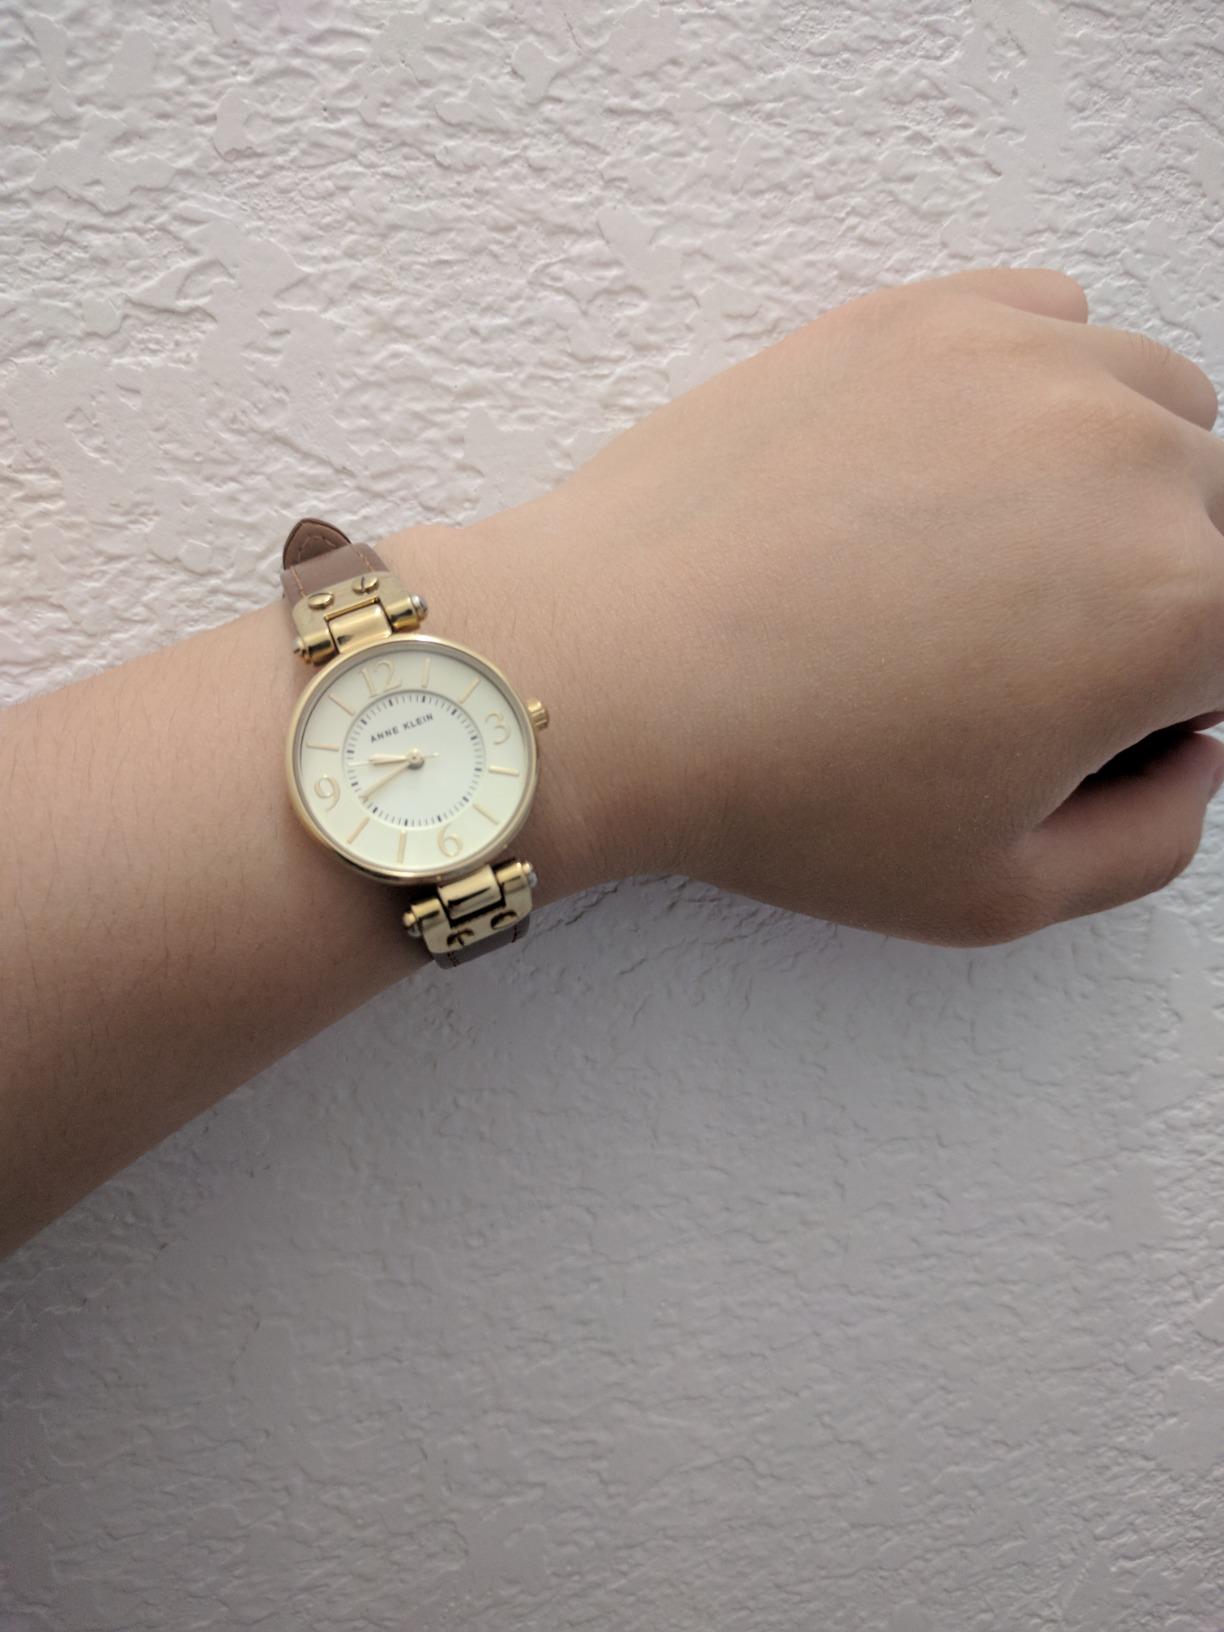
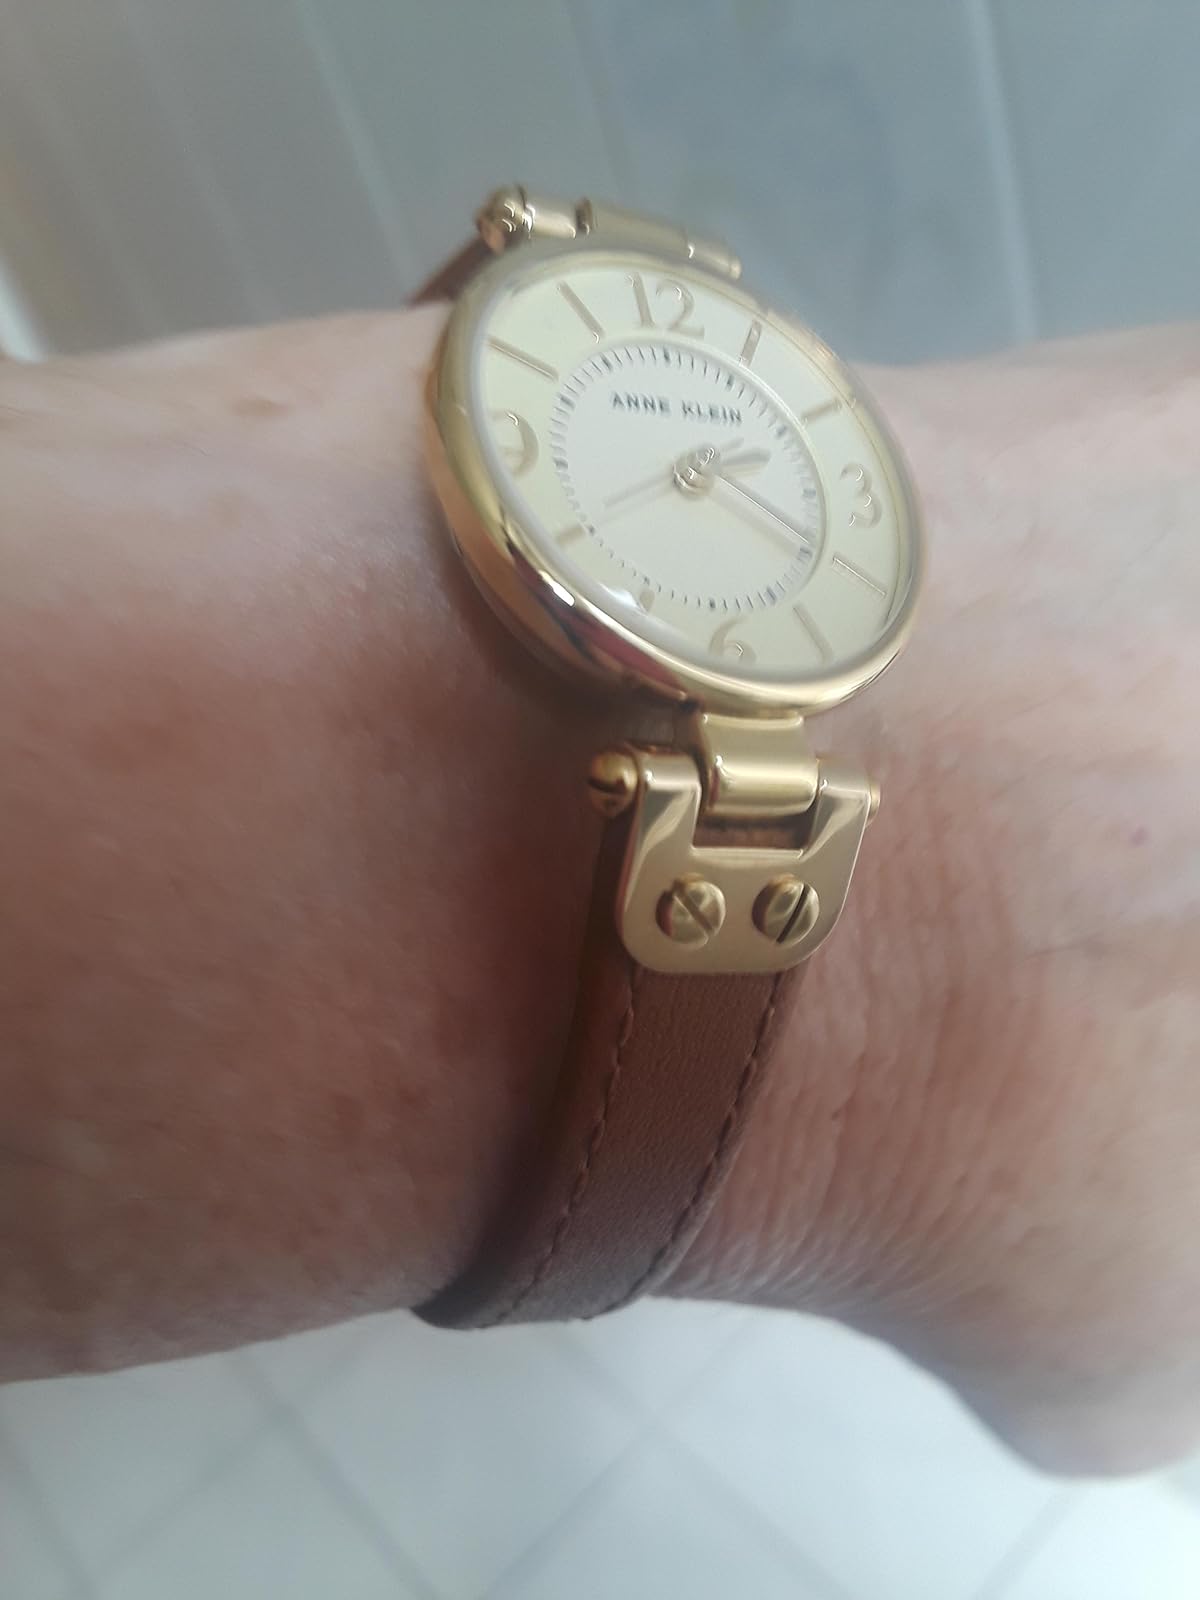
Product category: accessories_watch
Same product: yes